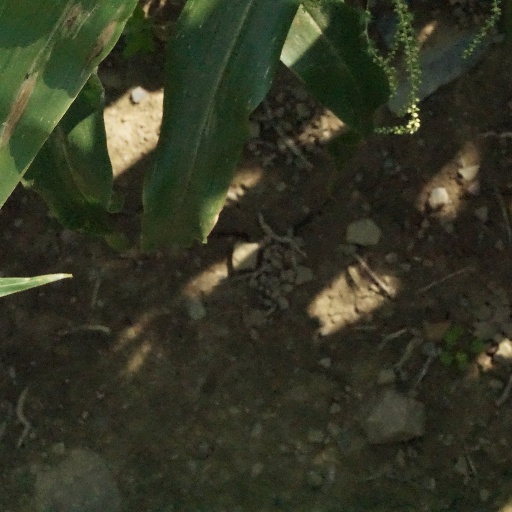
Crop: maize; corn